Gualberto Villarroel

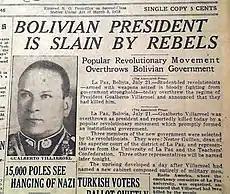

At 11 p.m., military commanders led by Minister General Rodríguez entered the Palace of Government (the so-called Palacio Quemado) and requested the resignation of President Gualberto Villarroel to avoid a massacre. While some officers loyal to Villarroel implored against such a decision, it was concluded that it would be difficult to maintain the president's situation without the full support of the army, taking into account that many of the troops who were quartered had relatives who had died in previous clashes. Rodríguez would later say that "The president did not expect this coup. His bewilderment was distressing." Finally, President Villarroel agreed to resign with Vice President Montellano as his successor. However, all those present rejected this because Montellano belonged to the MNR, and the people at that time did not want any hint of that party in government.